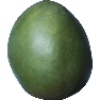
Label: Mango 1